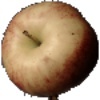
Label: red_apple